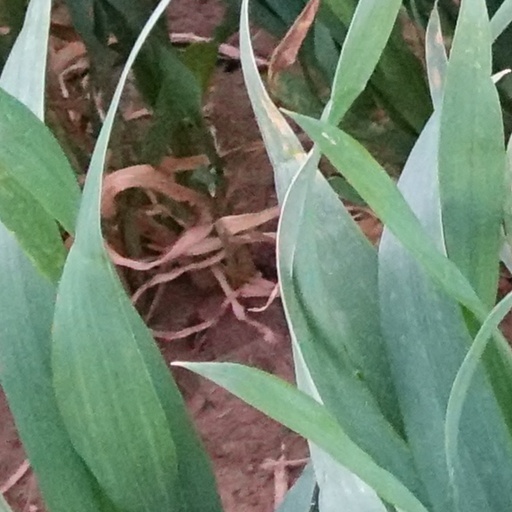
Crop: wheat